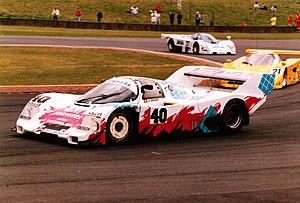
Salamin lors des 480 km de Donington en 1989
Antoine Salamin, né le 19 décembre 1945 en Valais, est un architecte et pilote automobile suisse.